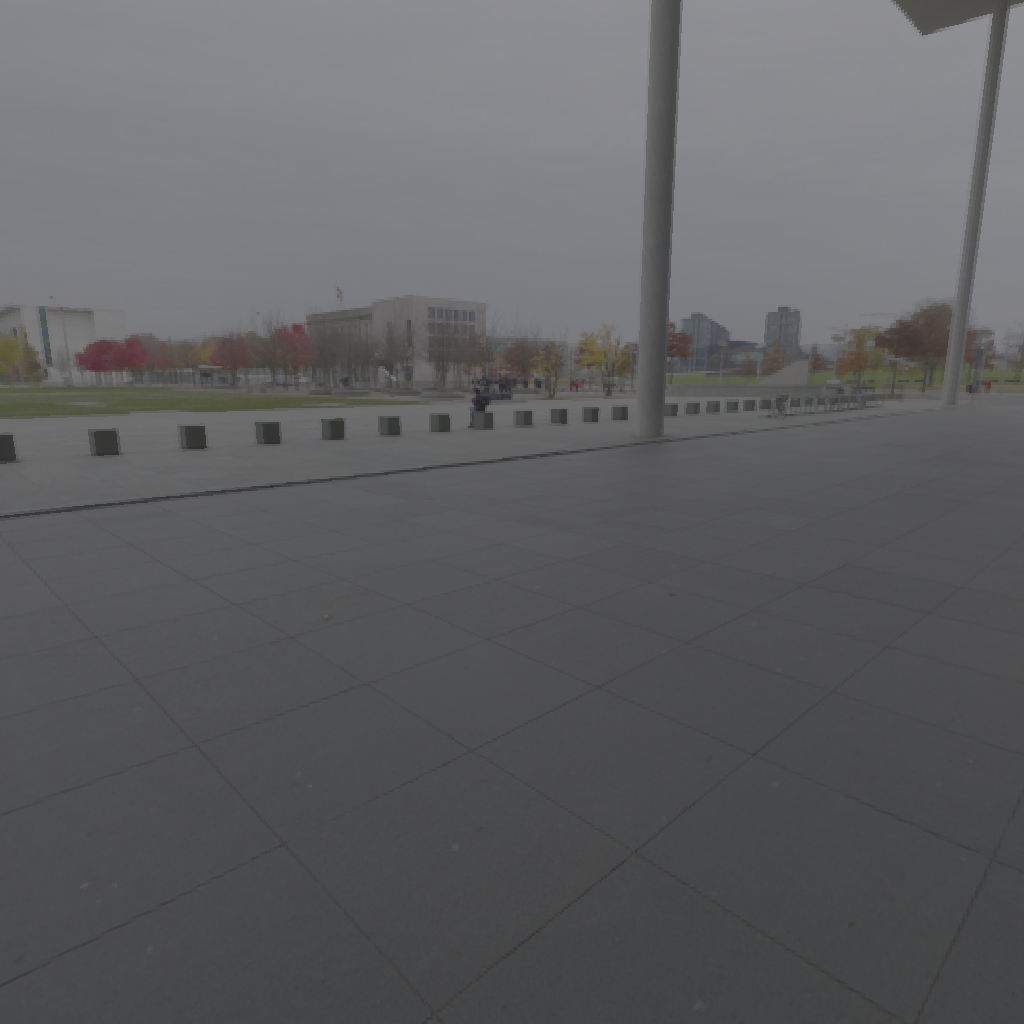
scene-linear HDR photo, Paul Lobe Haus, outdoor, with visible sun, architecture, berlin, germany, autumn, glass, indoor, urban, midday, overcast, medium contrast, natural light, high dynamic range, physically based lighting